Condoleezza Rice as Secretary of State

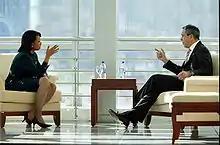
Rice meets with Russian foreign minister Sergei Lavrov in Busan, South Korea to discuss North Korea.

Rice has also repeatedly offered direct negotiations with North Korea in the context of the Six Party Talks, but she has held her ground in her decision not to hold bilateral talks with the dictatorship, stating, "We've been through bilateral talks with the North Koreans in the 1994 agreed framework. It didn't hold ... The North Koreans cheated [by] pursuing another path to a nuclear weapon, the so-called 'highly enriched uranium' path ... [I]f [Kim Jong-Il] wants a bilateral deal, it's because he doesn't want to face the pressure of other states [nearer to him] that have leverage. It's not because he wants a bilateral deal with the United States. He doesn't want to face the leverage of China or South Korea or others."